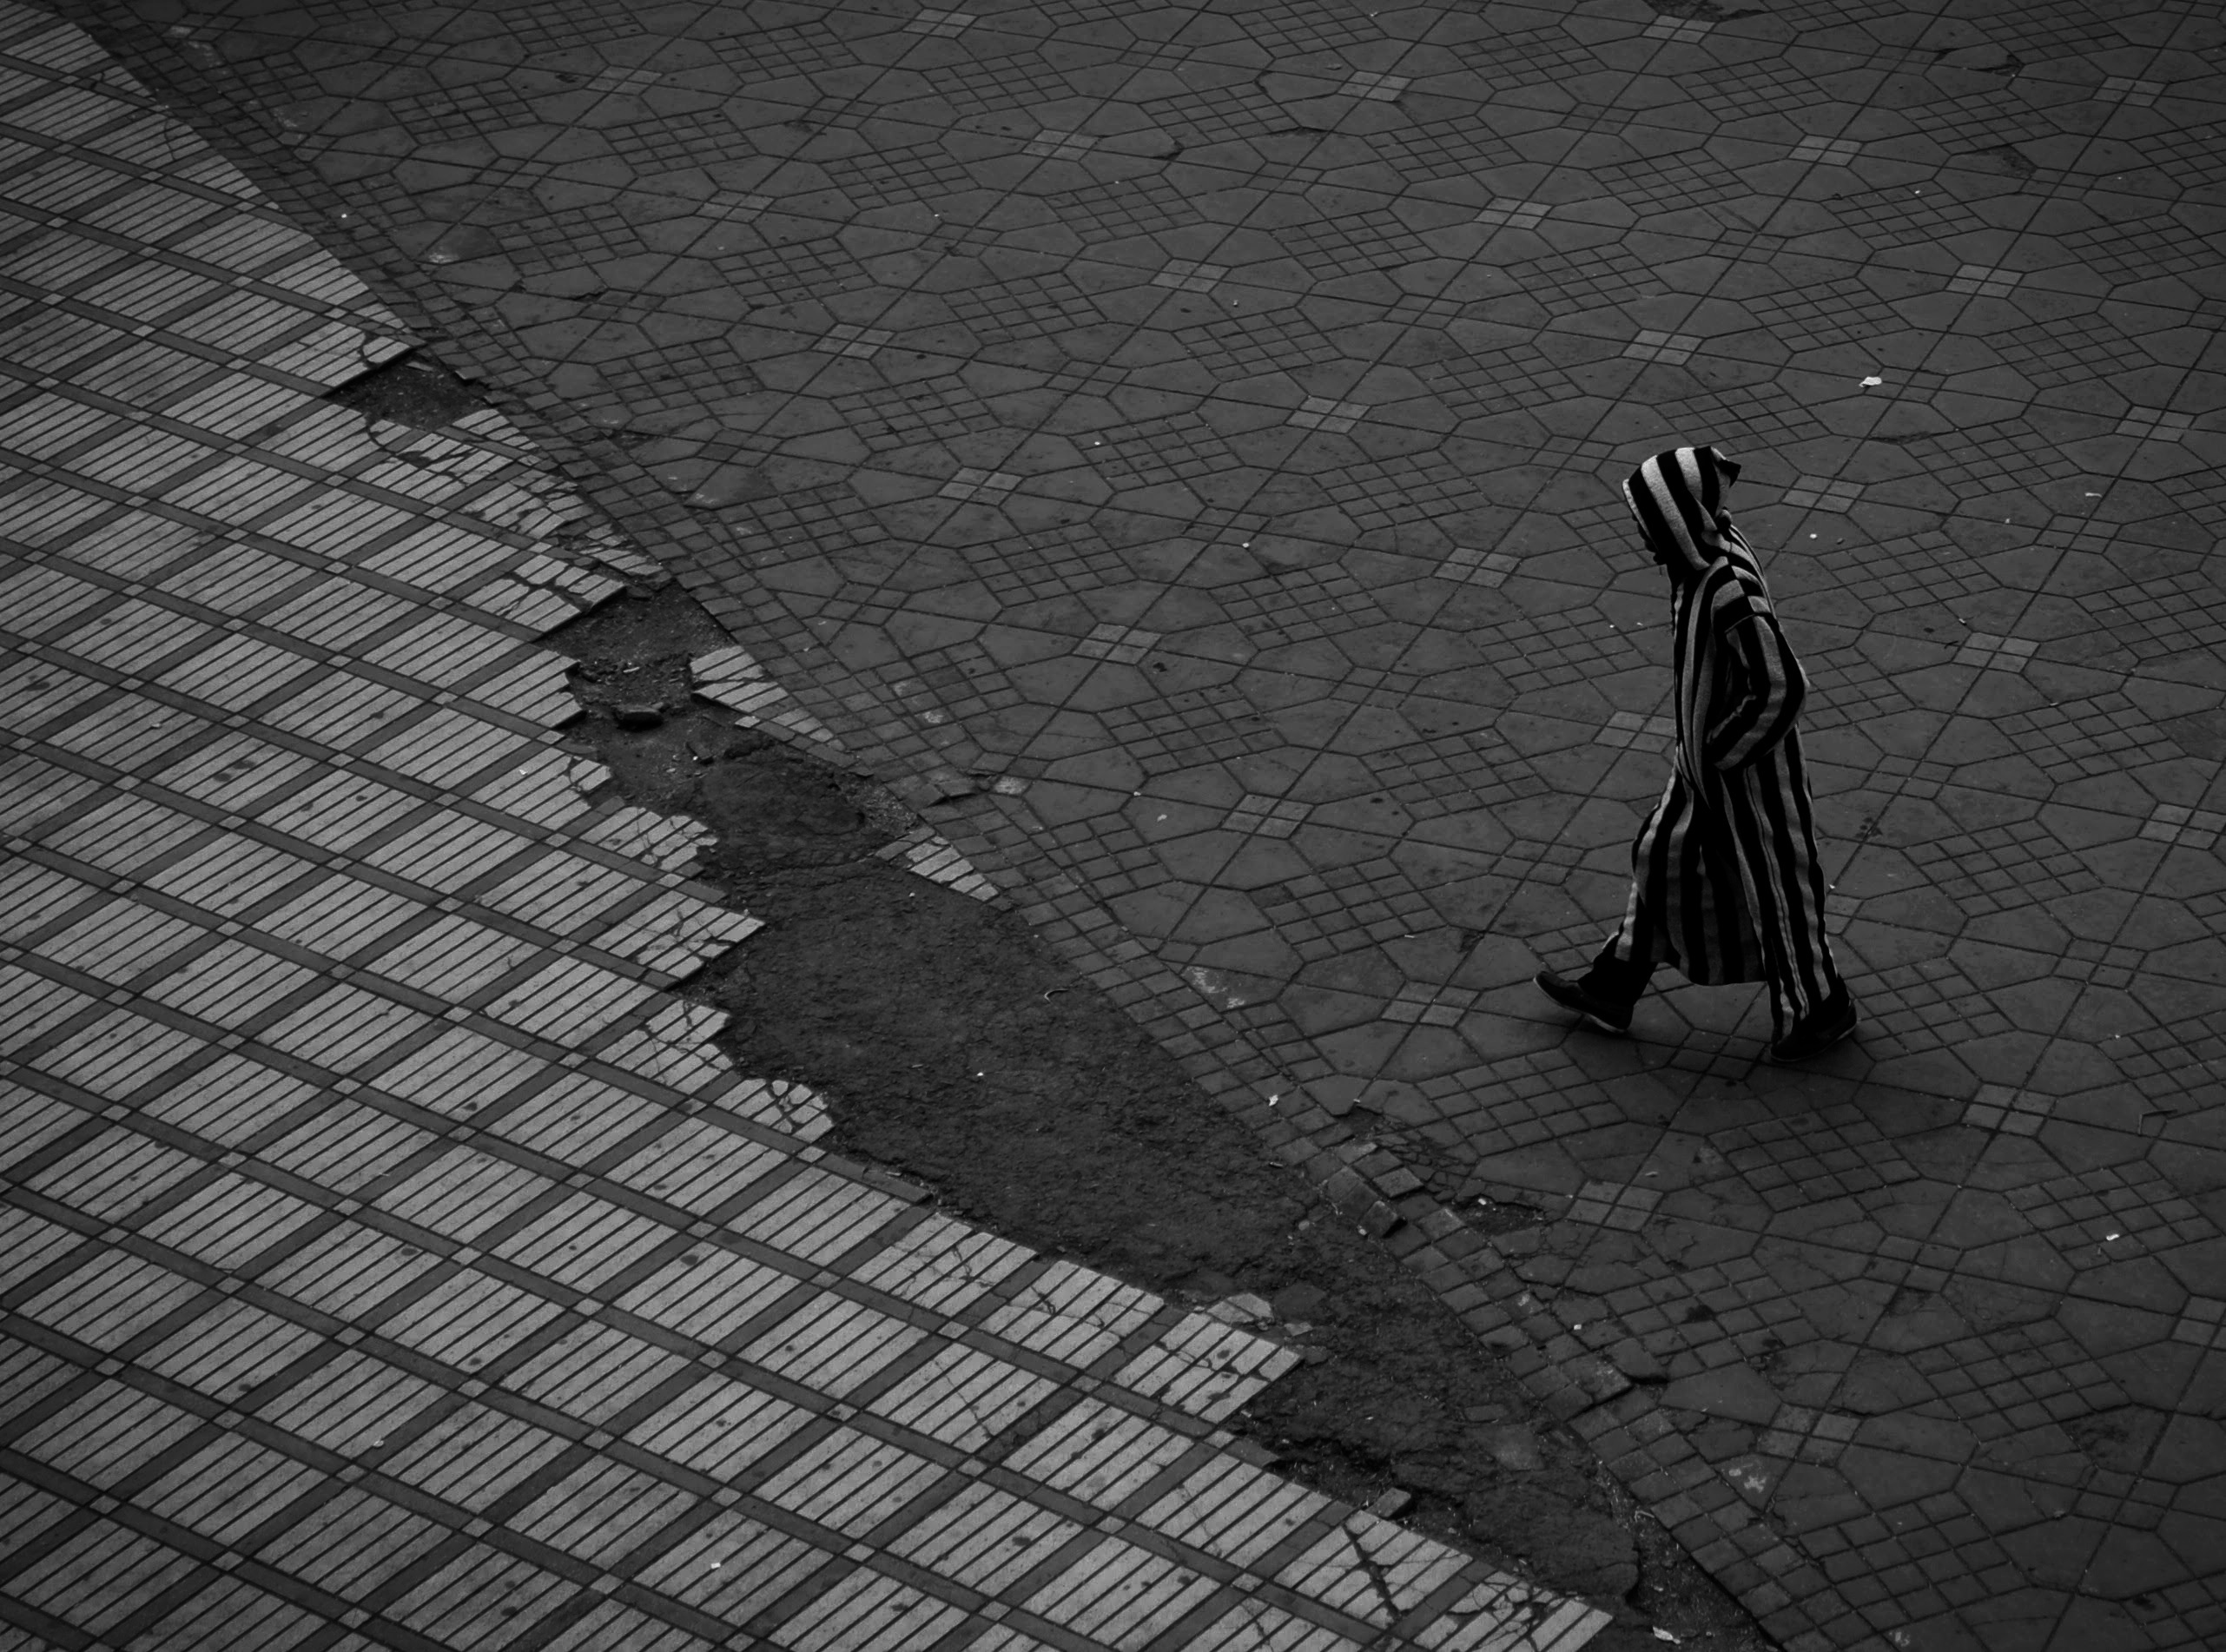
man, walking, person, light, black and white, white, city, wall, alone, thinking, contemplation, pattern, line, color, shadow, darkness, black, monochrome, outdoors, women, stripes, shape, road surface, monochrome photography